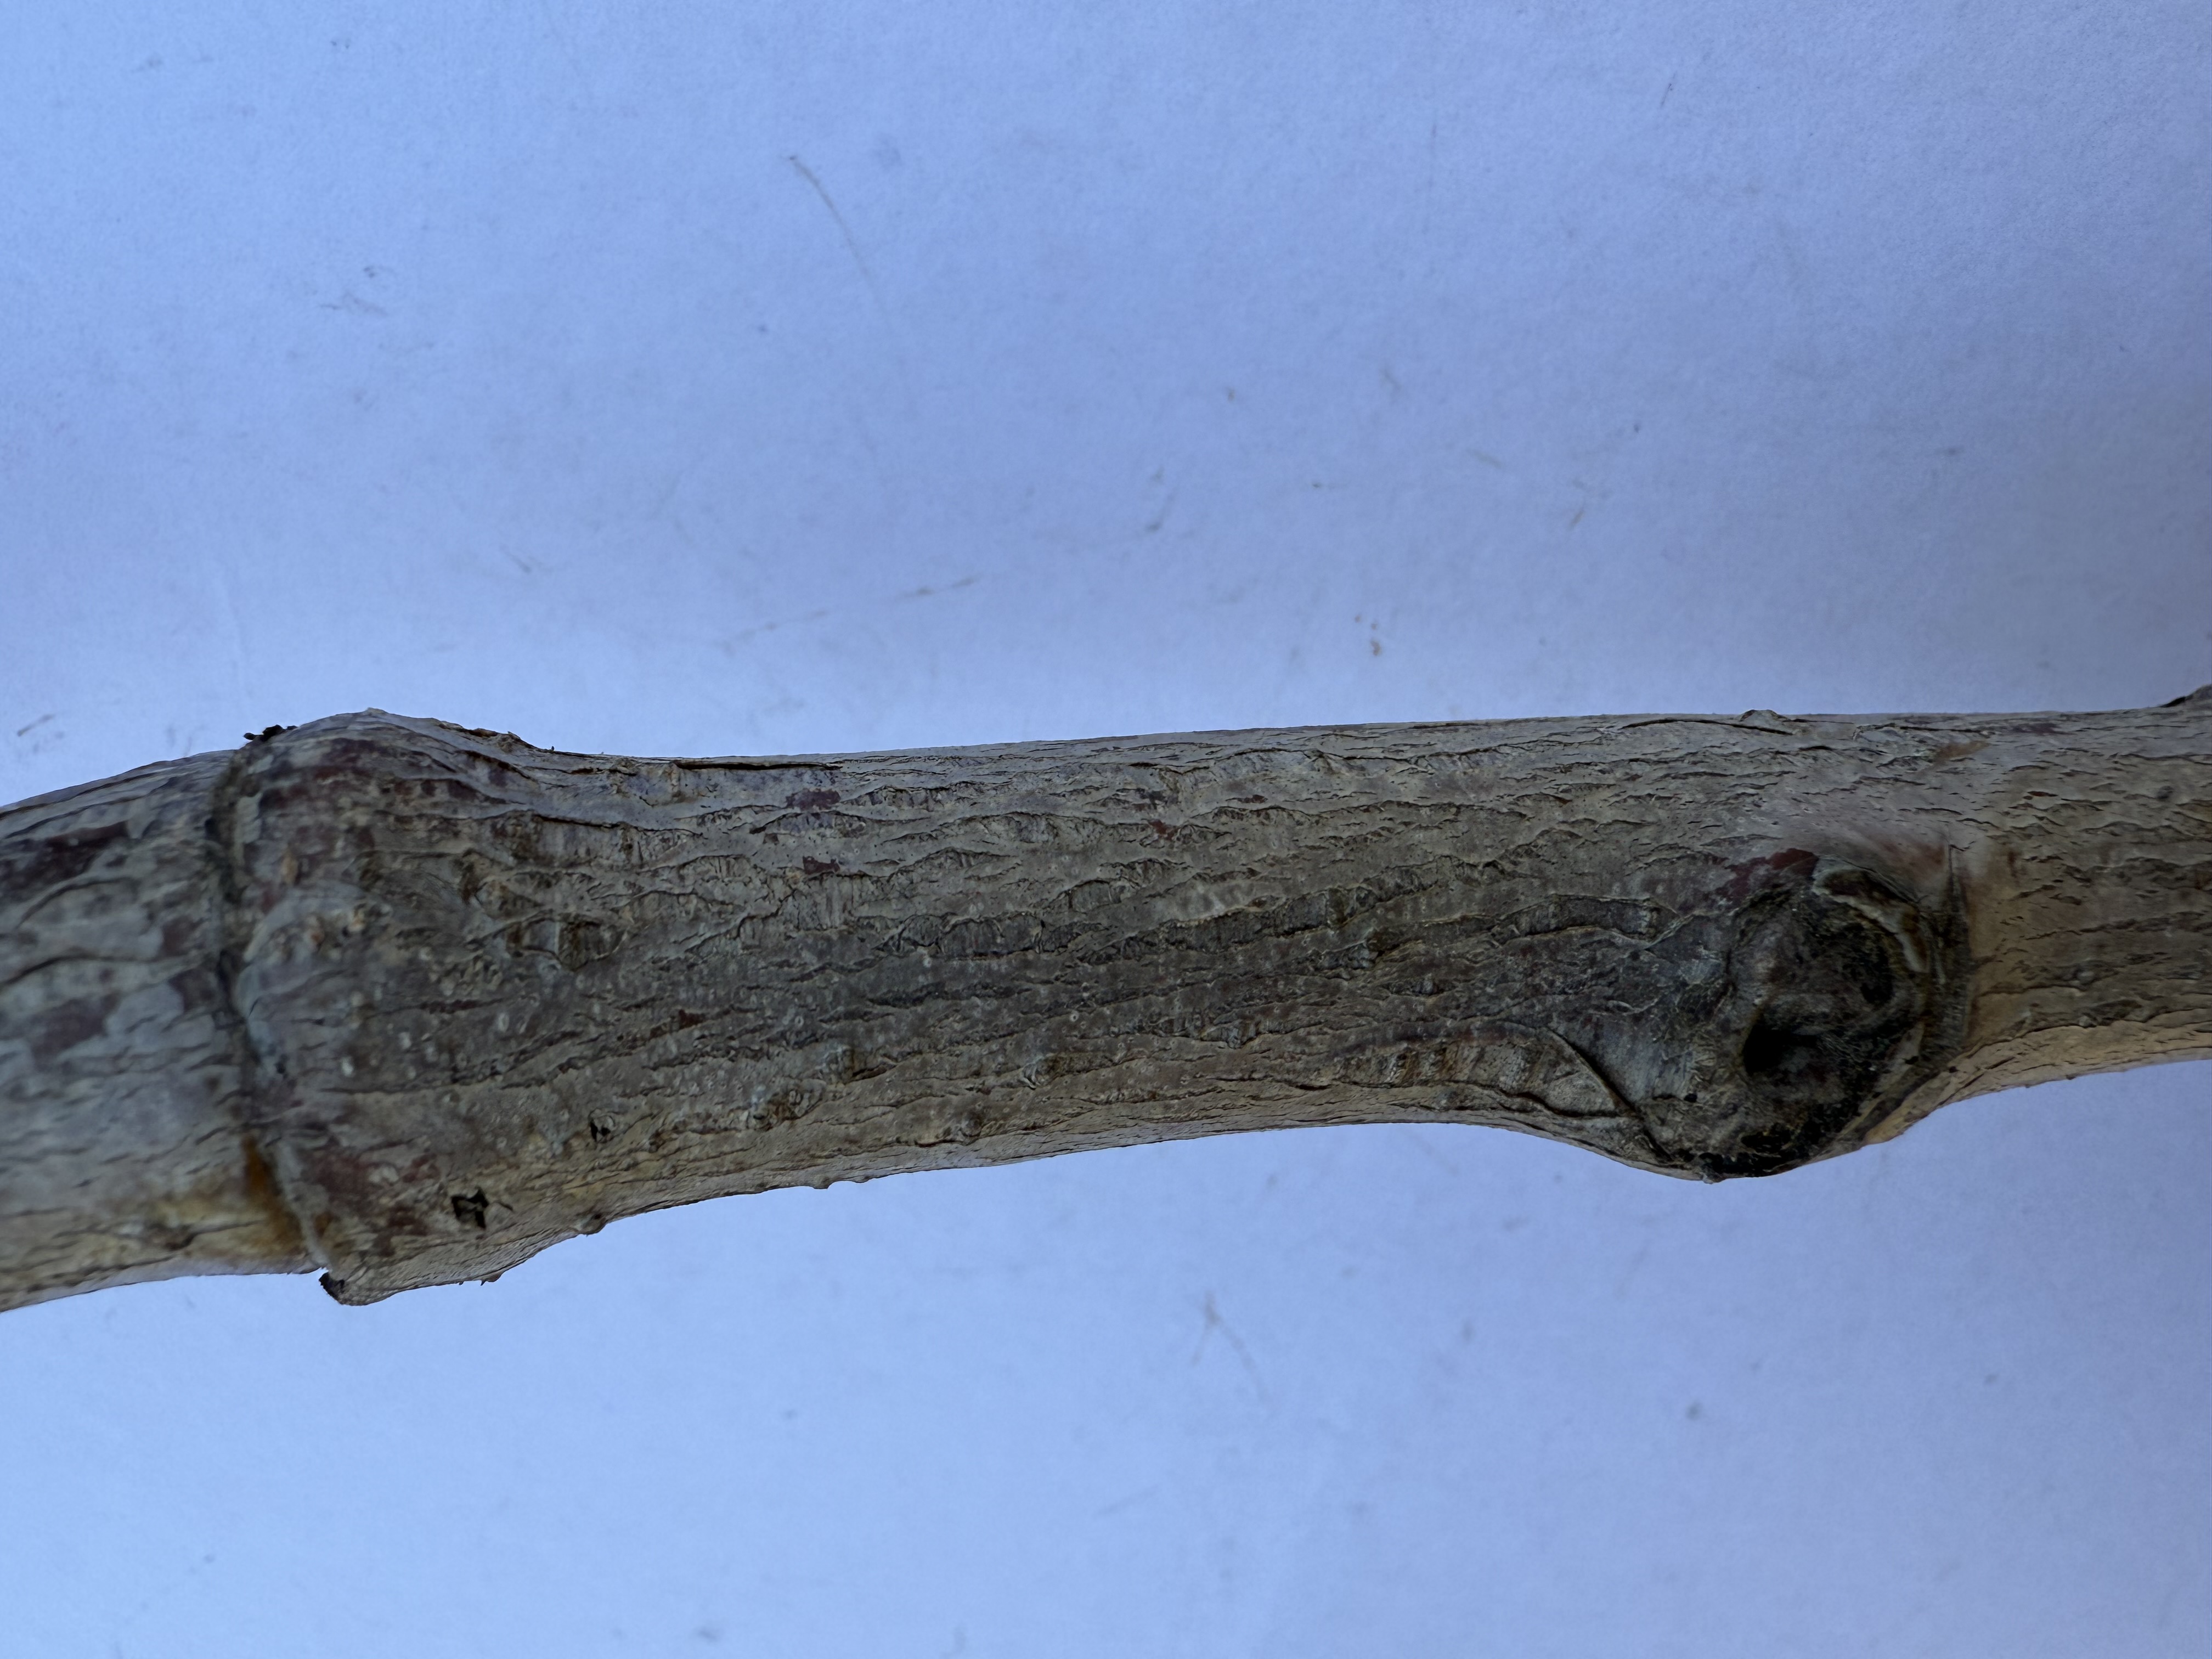
Variety: Hale Peach